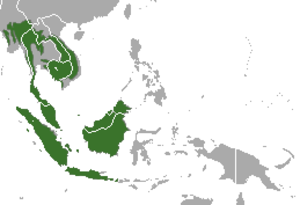
Le Pangolin javanais ou Pangolin malais est une espèce de pangolin, un mammifère insectivore de la famille des Manidae, vivant en Asie du Sud-Est.